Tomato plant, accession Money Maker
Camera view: bottom (45 deg); turntable rotation: 90 degrees
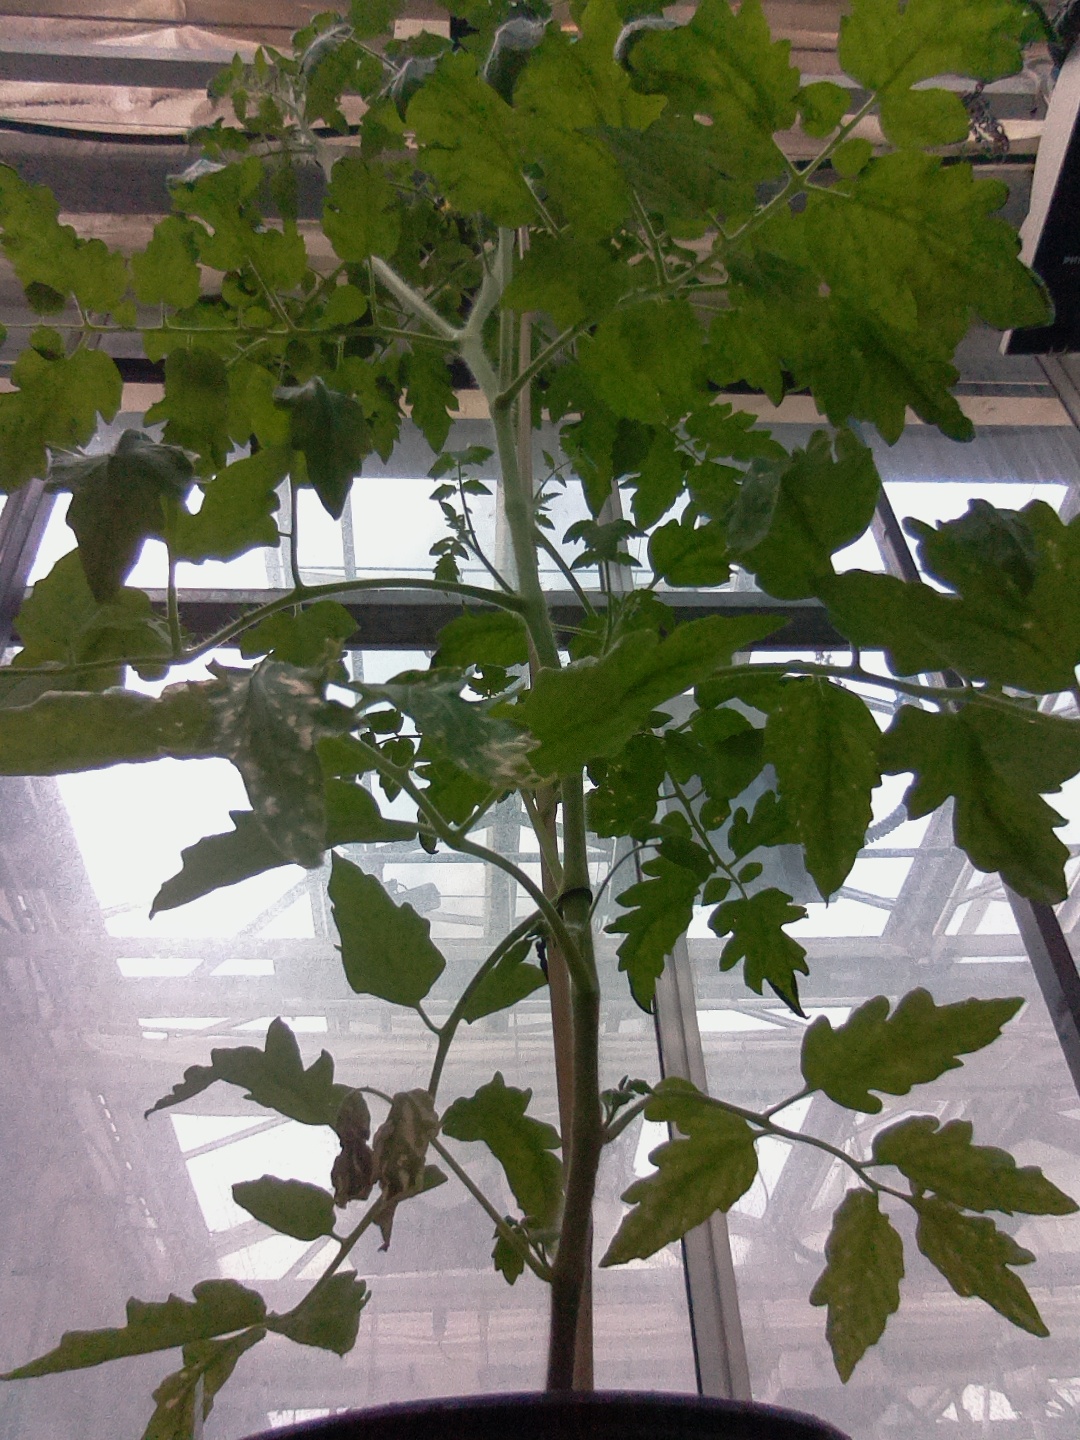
BBCH growth stage 68: Full flowering, 80%-90% of flowers open, more petals falling